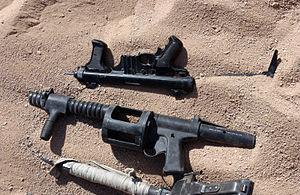
Beretta 9mm modèle 12 (en haut) et un lance-grenade ARWEN 37 six-coups (centre) trouvés par les forces de sécurité iraquiennes lors d'un raid à An Najaf.
Le Anti Riot Weapon ENfield 37, ou ARWEN 37, est une arme non létale de type lance-grenades. Elle lance des projectiles de 37 mm et possède un barillet de cinq coups. Le ARWEN 37 est généralement utilisé comme arme anti-émeute.